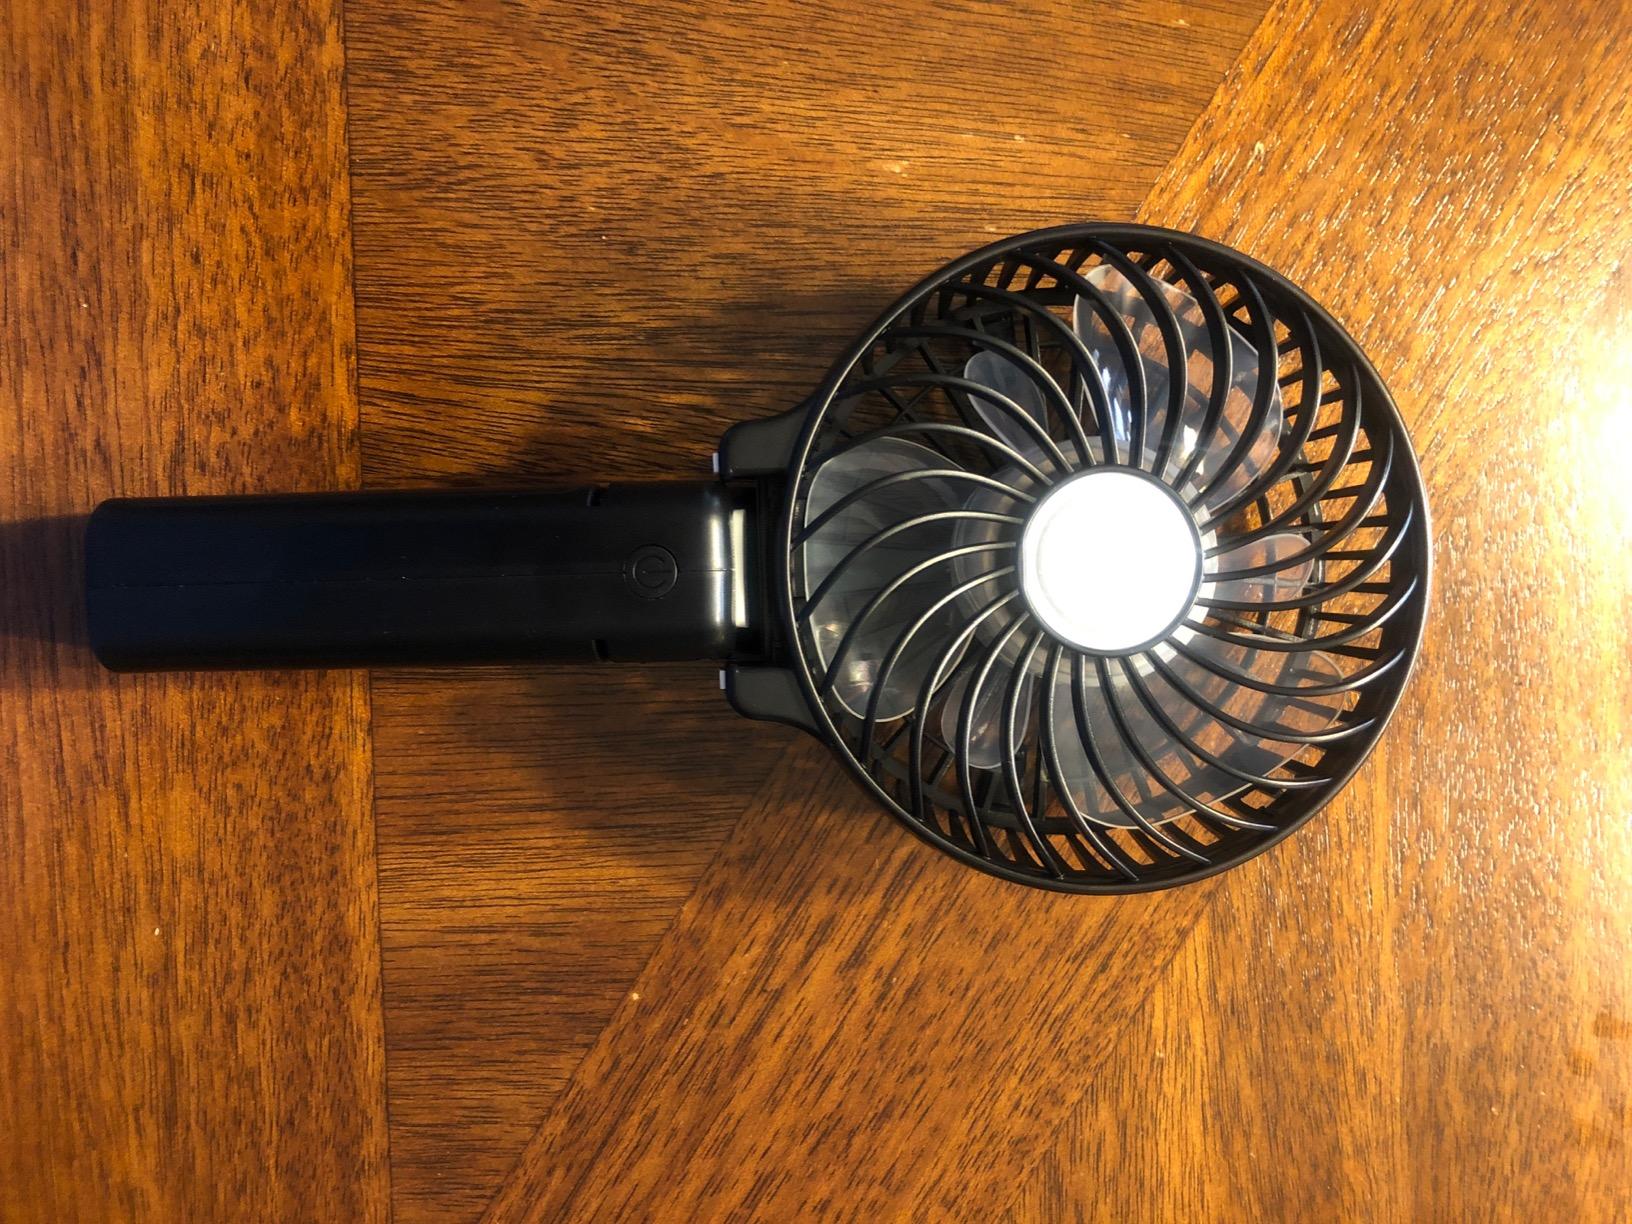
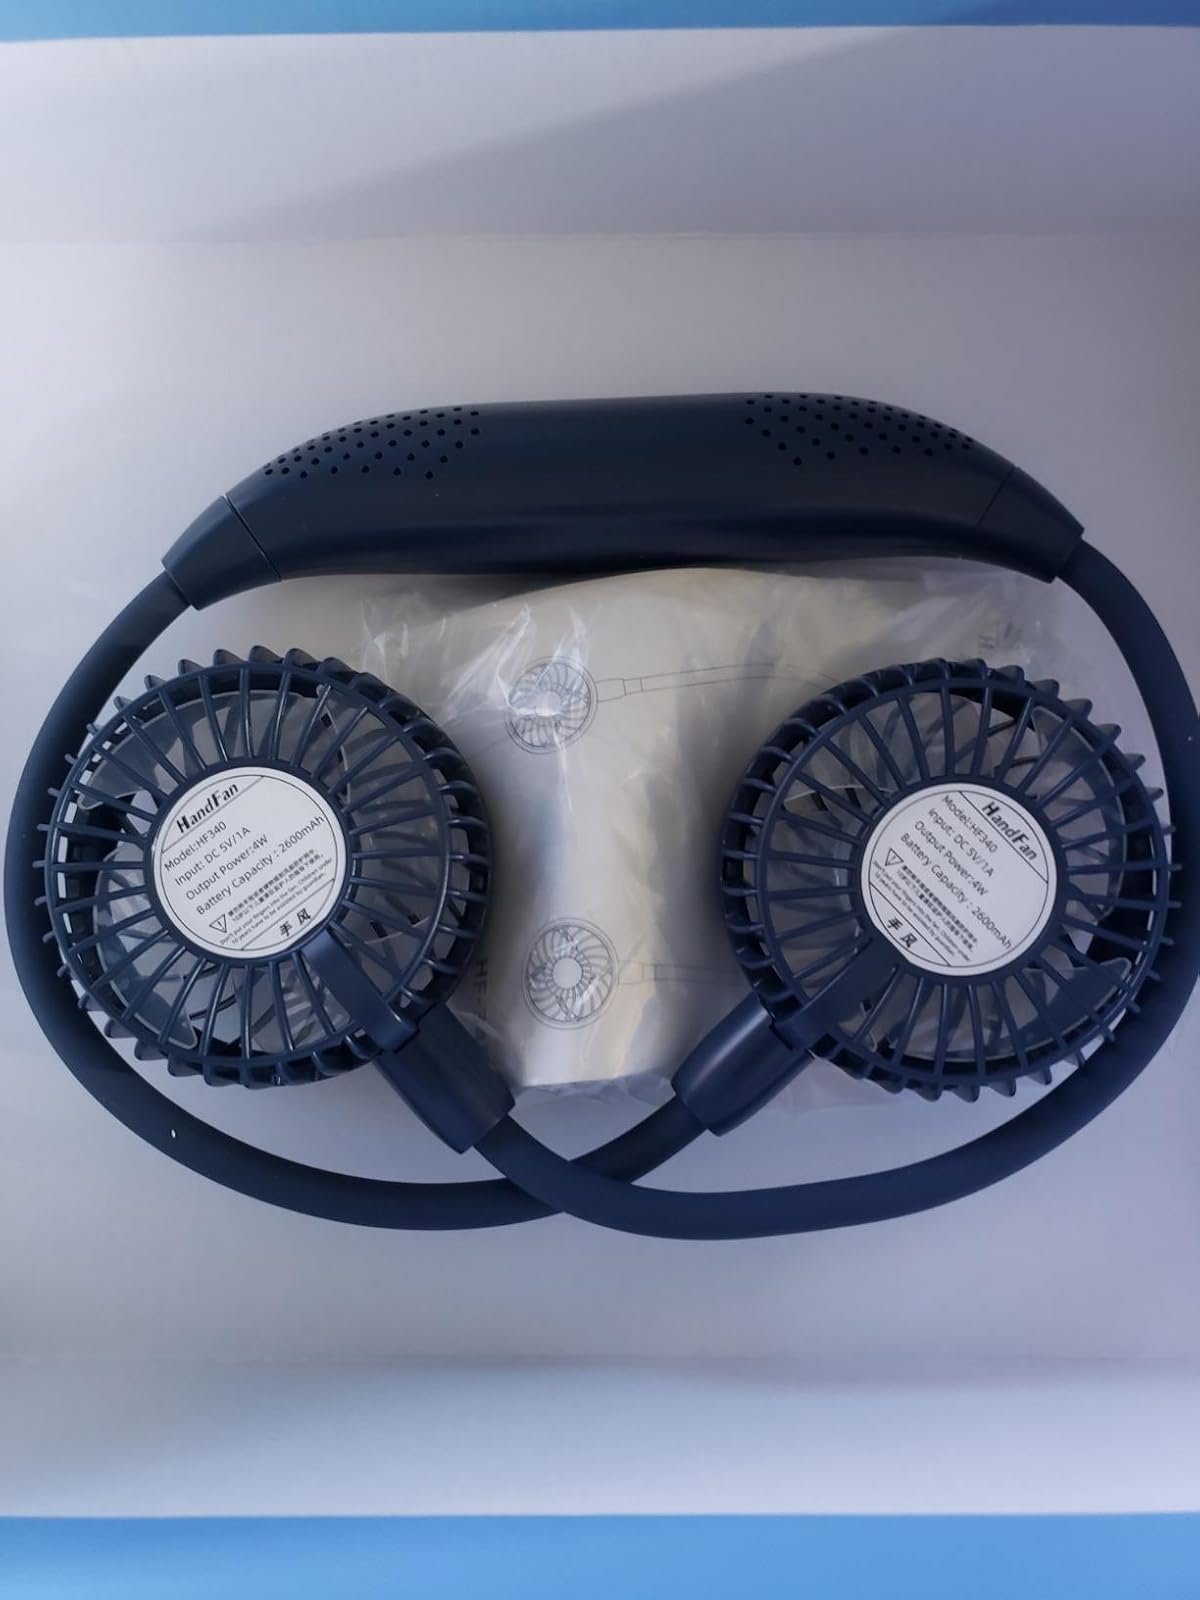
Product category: fan
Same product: no